English invasion of France (1230)

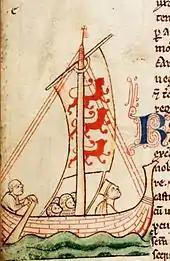
Henry travelling to Brittany in 1230, by Matthew Paris

Henry embarked from Portsmouth with a large force on 30 April 1230, sailing to and staying at Guernsey on 2 May. The next day (3 May) the English army landed at Saint-Malo, where Peter de Dreux, Duke of Brittany met Henry. On 8 May Henry proceeded to Dinan and thence to Nantes, where he hoped to meet his mother Isabella of Angoulême and her new husband Hugh X of Lusignan, Count of La Marche. A French army, marched to Angers in order to shut the English army out from the County of Poitou, and while Henry remained at Nantes waiting for reinforcements, the French army moved to Oudon, a castle about four leagues distant from Nantes. Many of the Breton nobles did homage to Henry, while some fortified their castles against him. The Poitevin lords generally did him homage, Hugh X of Lusignan, Count of La Marche showed some hesitation, and the Guy I, Viscount of Thouars took the side of Louis.